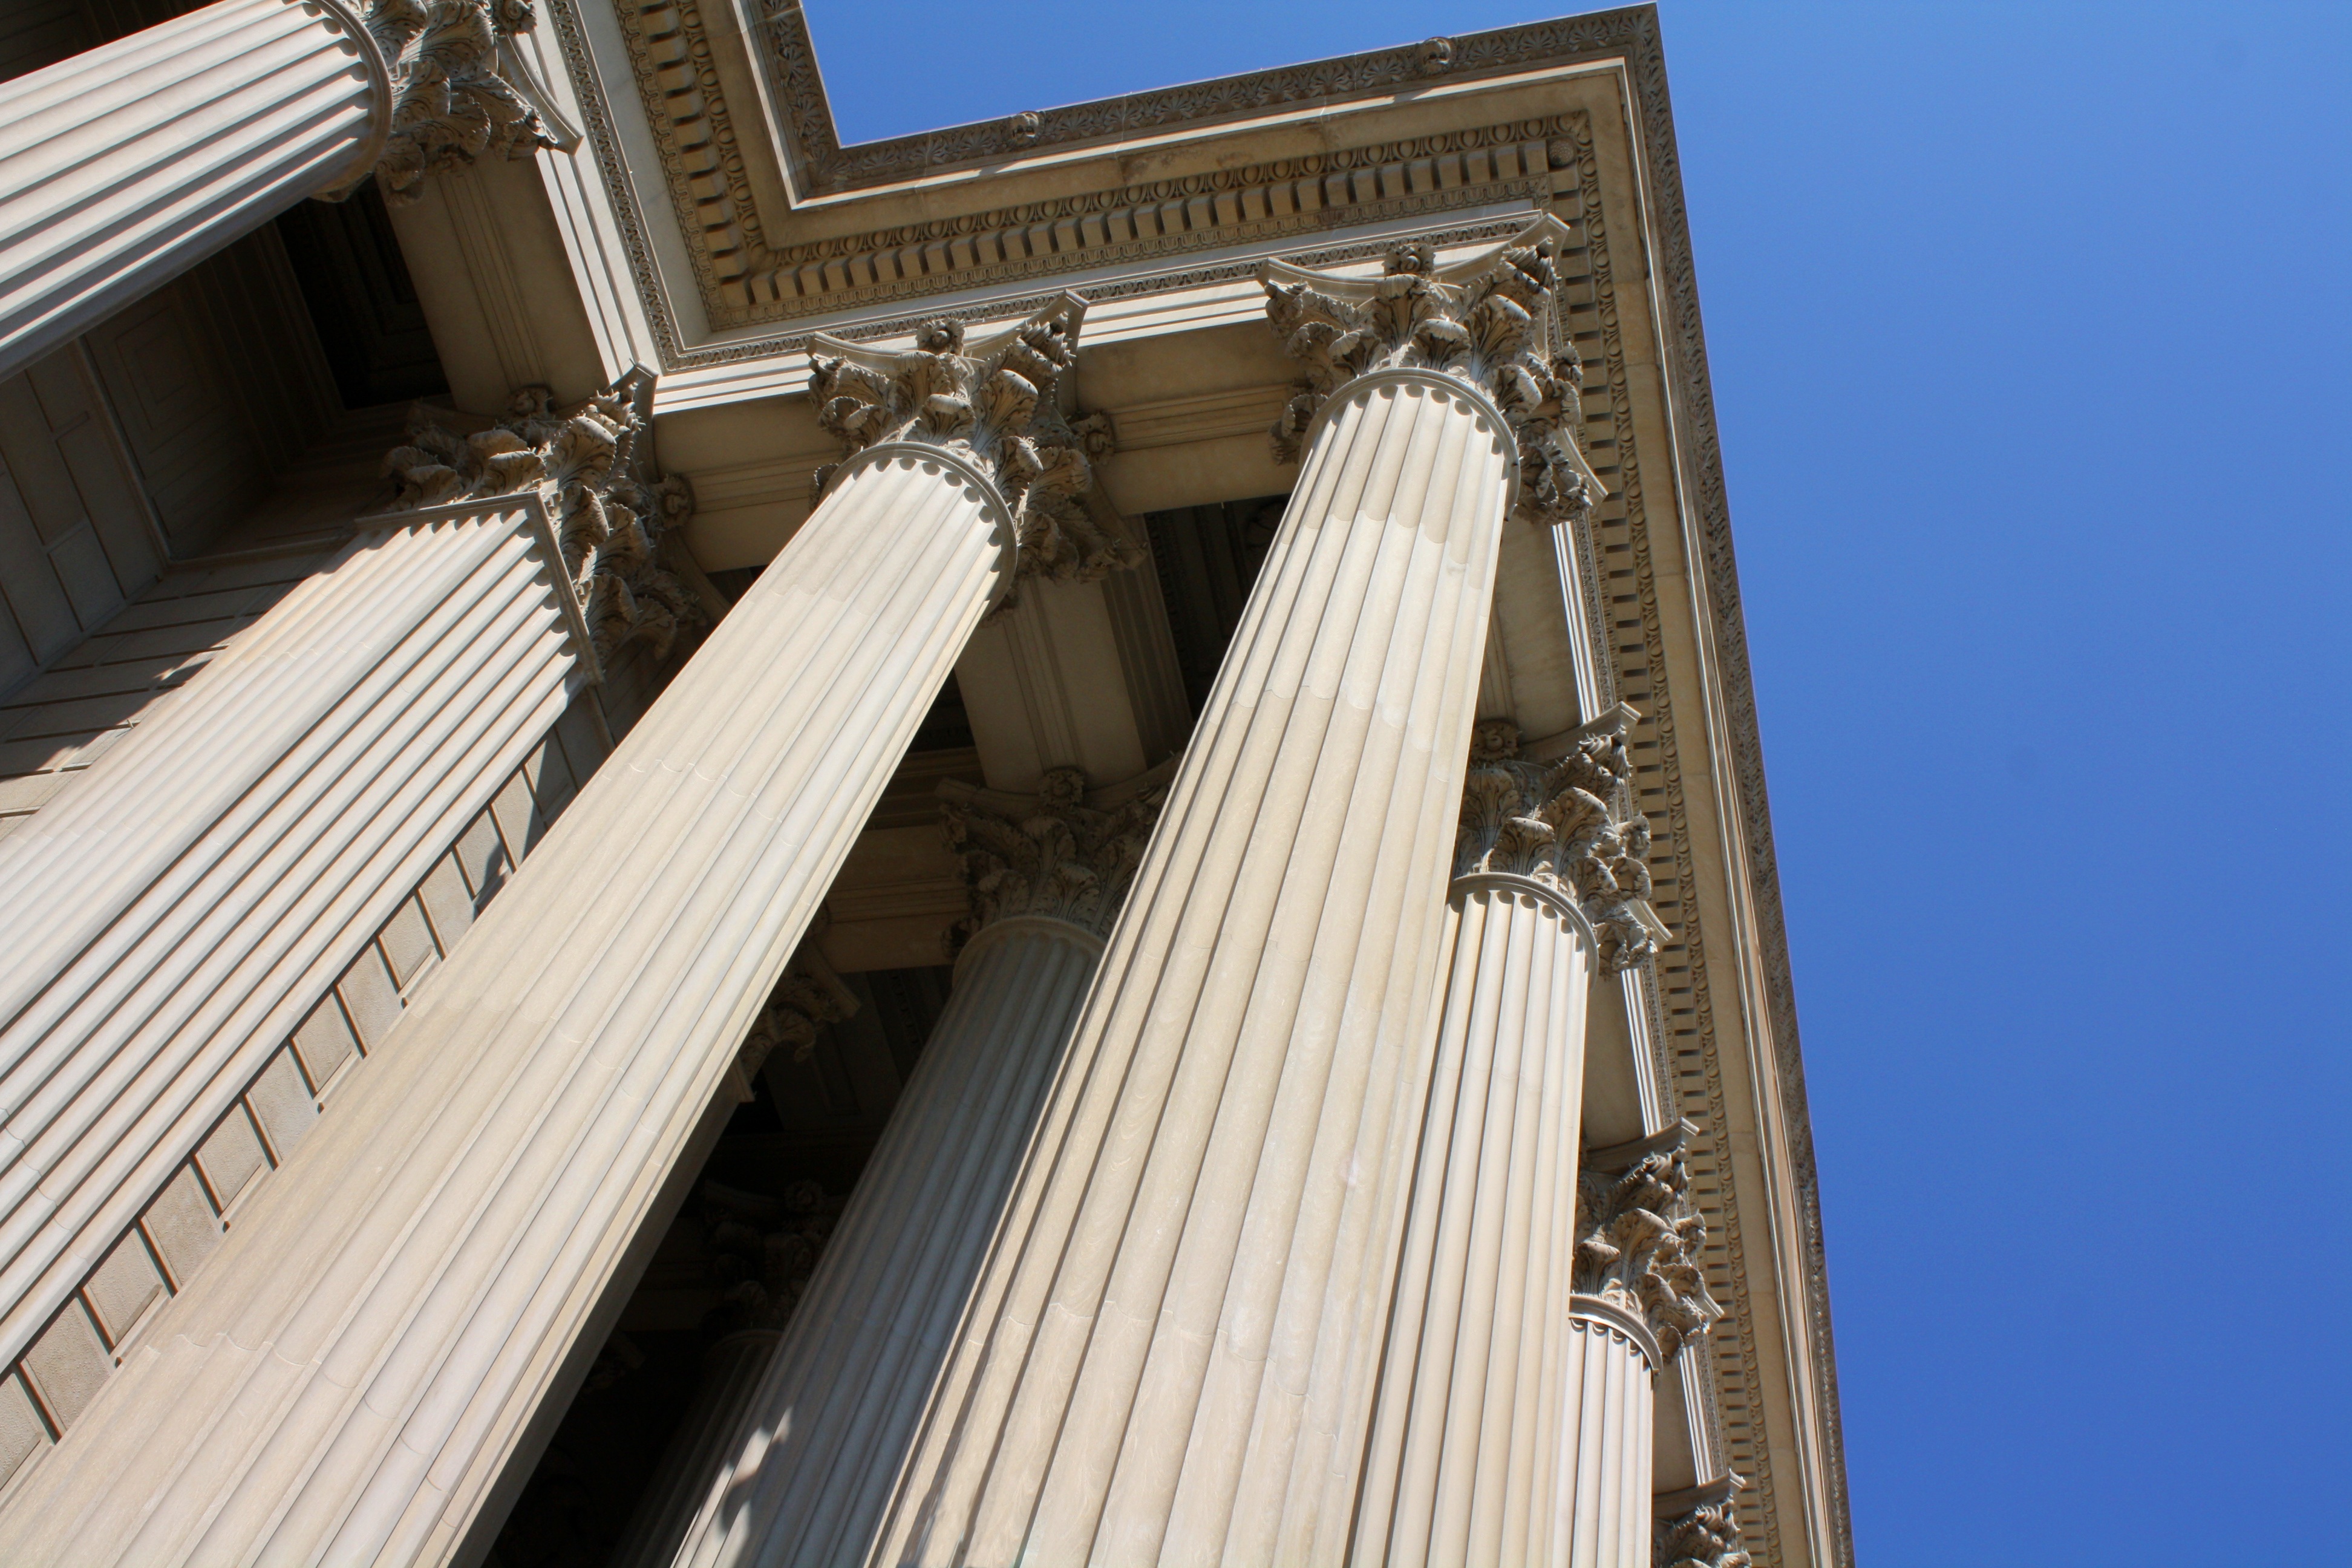
architecture, building, skyscraper, downtown, column, america, landmark, facade, exterior, historic, tower block, washington, dc, capital, national, government, patriotic